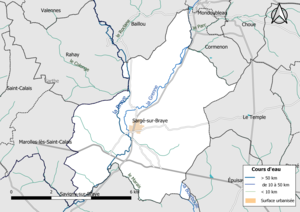
Carte du réseau hydrographique de la commune de fr:Sargé-sur-Braye (Loir-et-Cher, France).
Sargé-sur-Braye est une commune française située dans le département de Loir-et-Cher, en région Centre-Val de Loire.